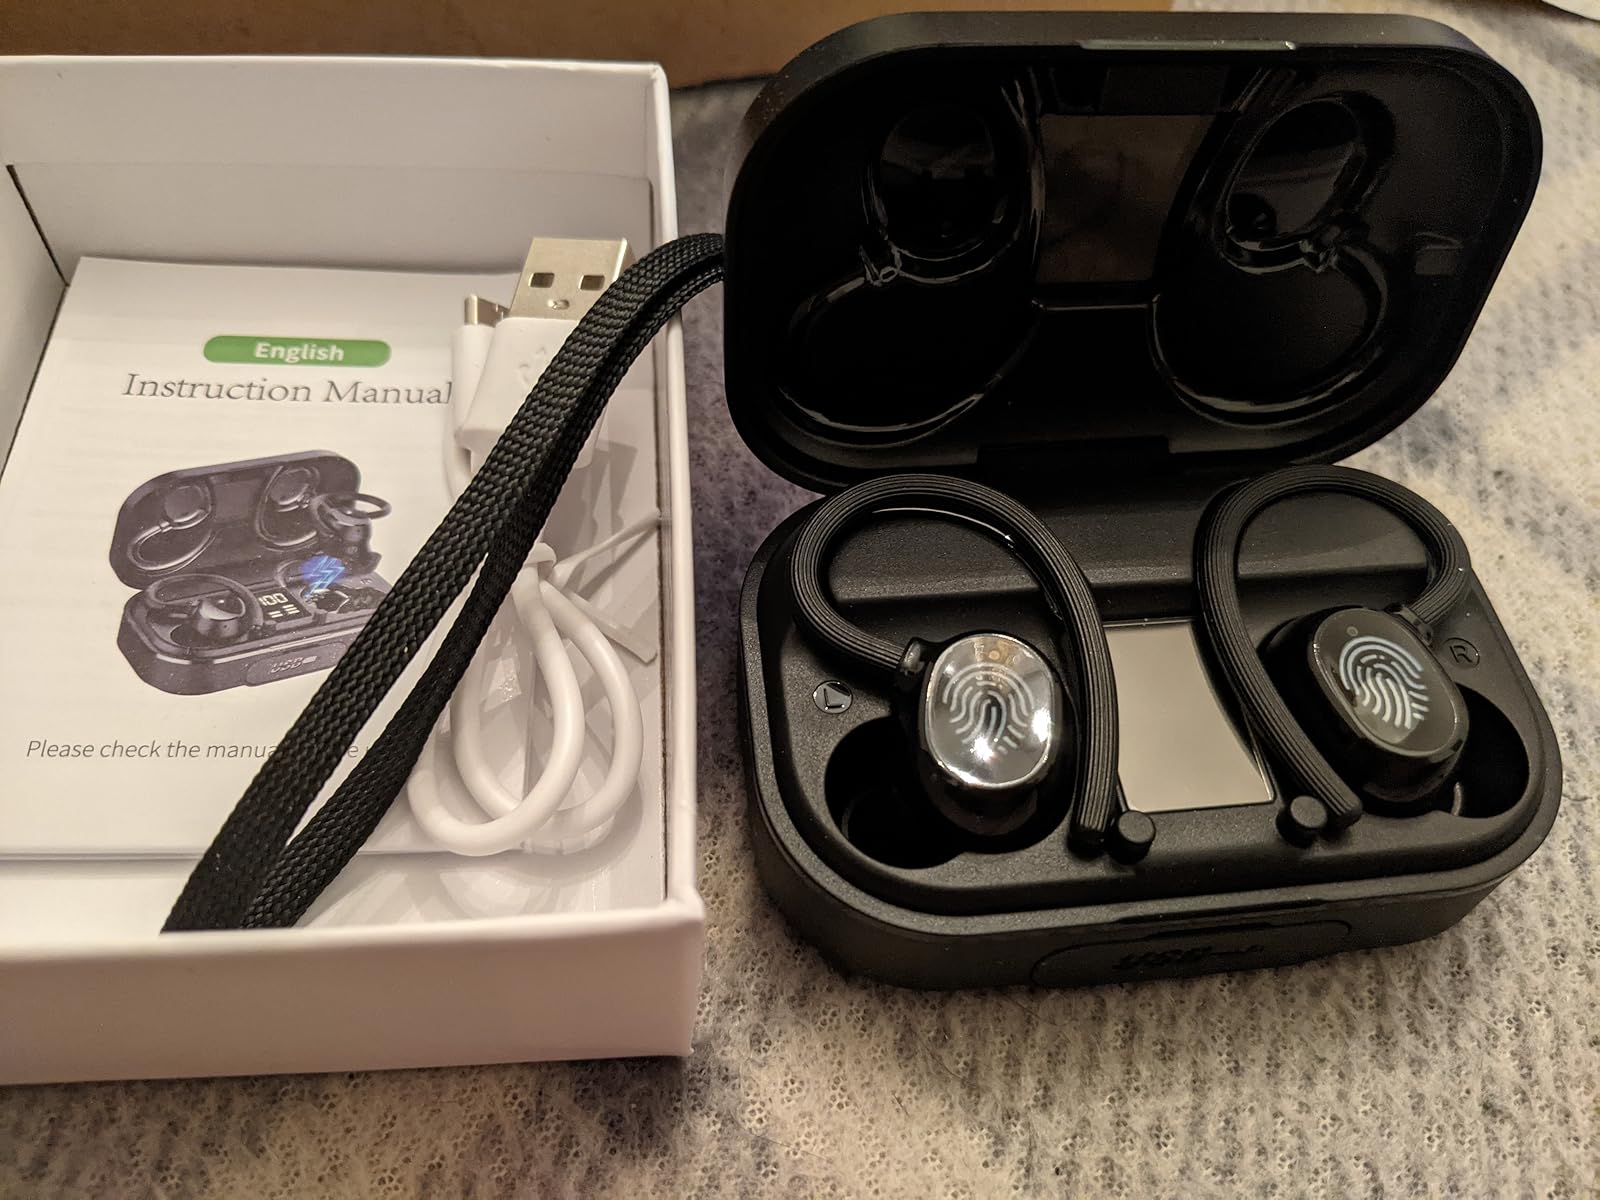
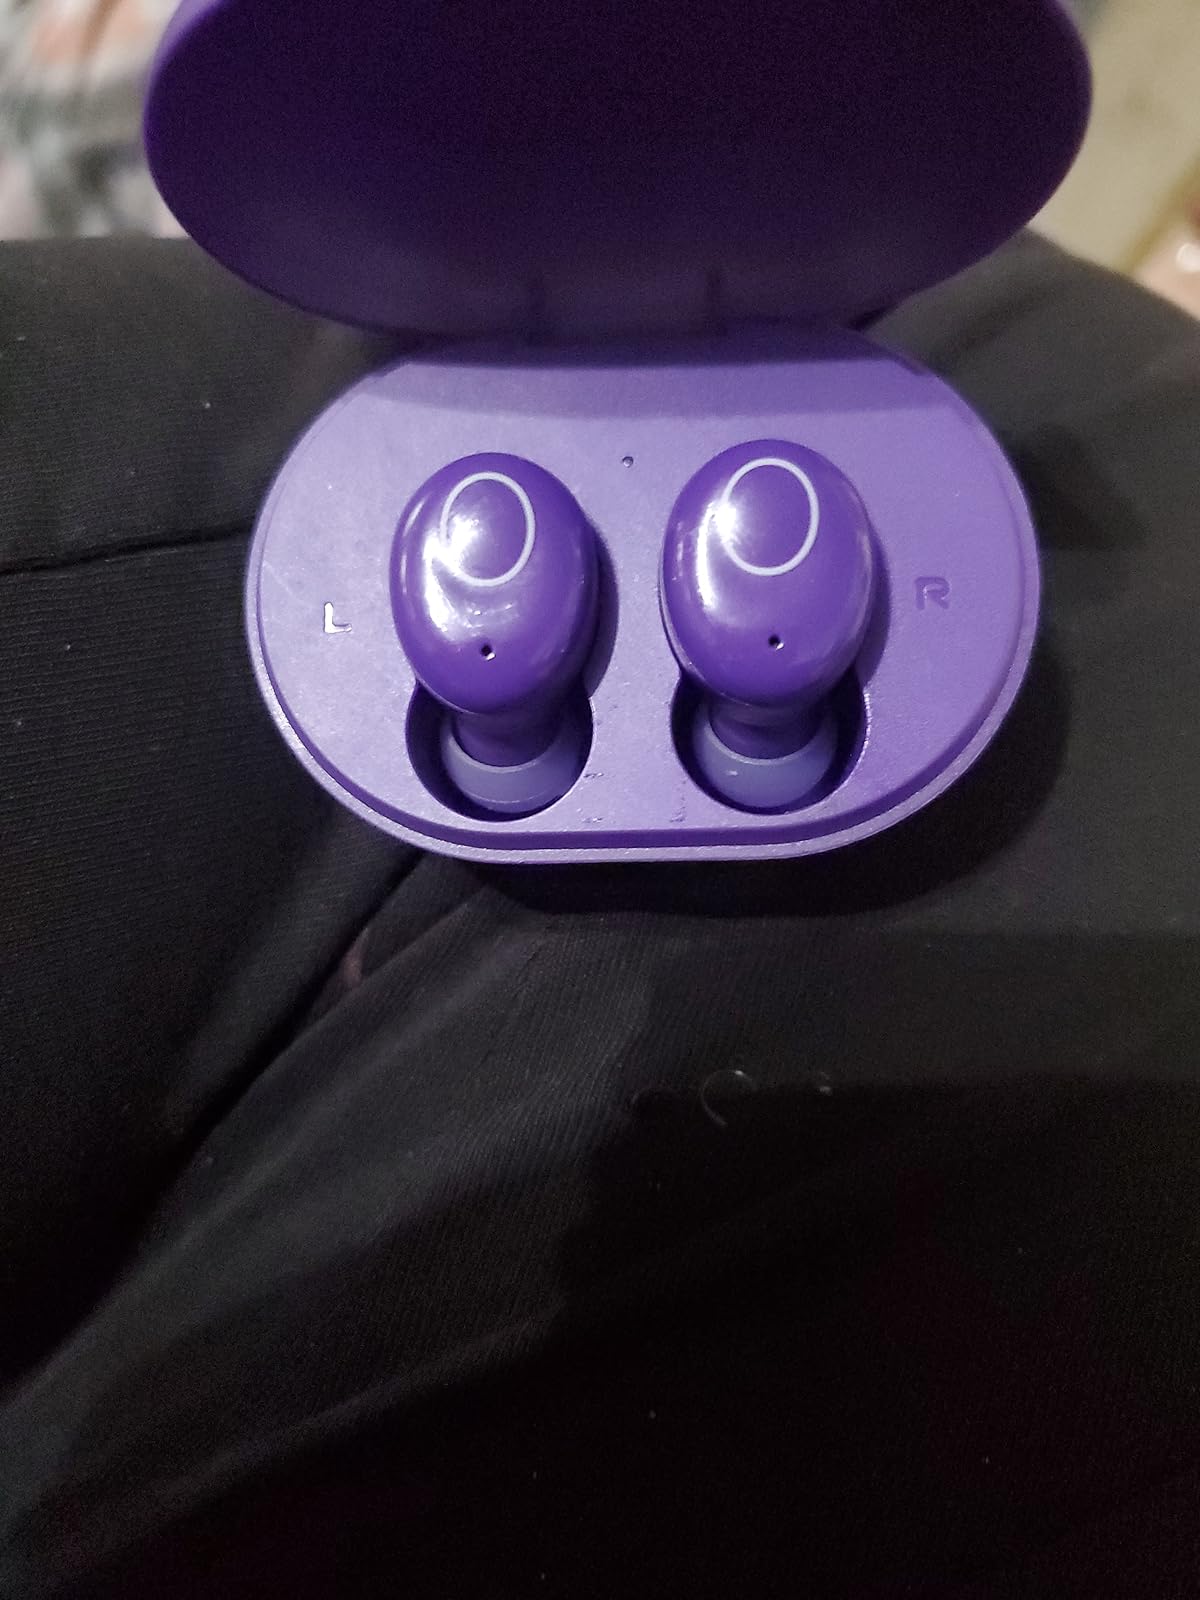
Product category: earbuds
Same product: no